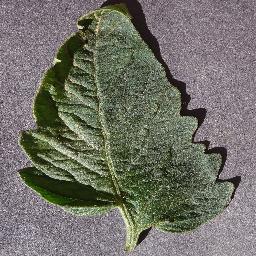
Label: Tomato___healthy